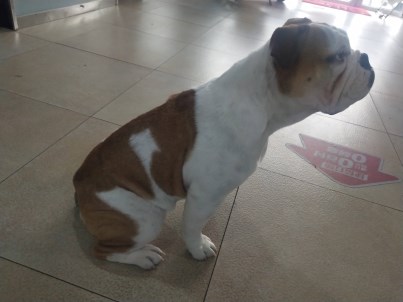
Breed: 1121-n000002-French_bulldog